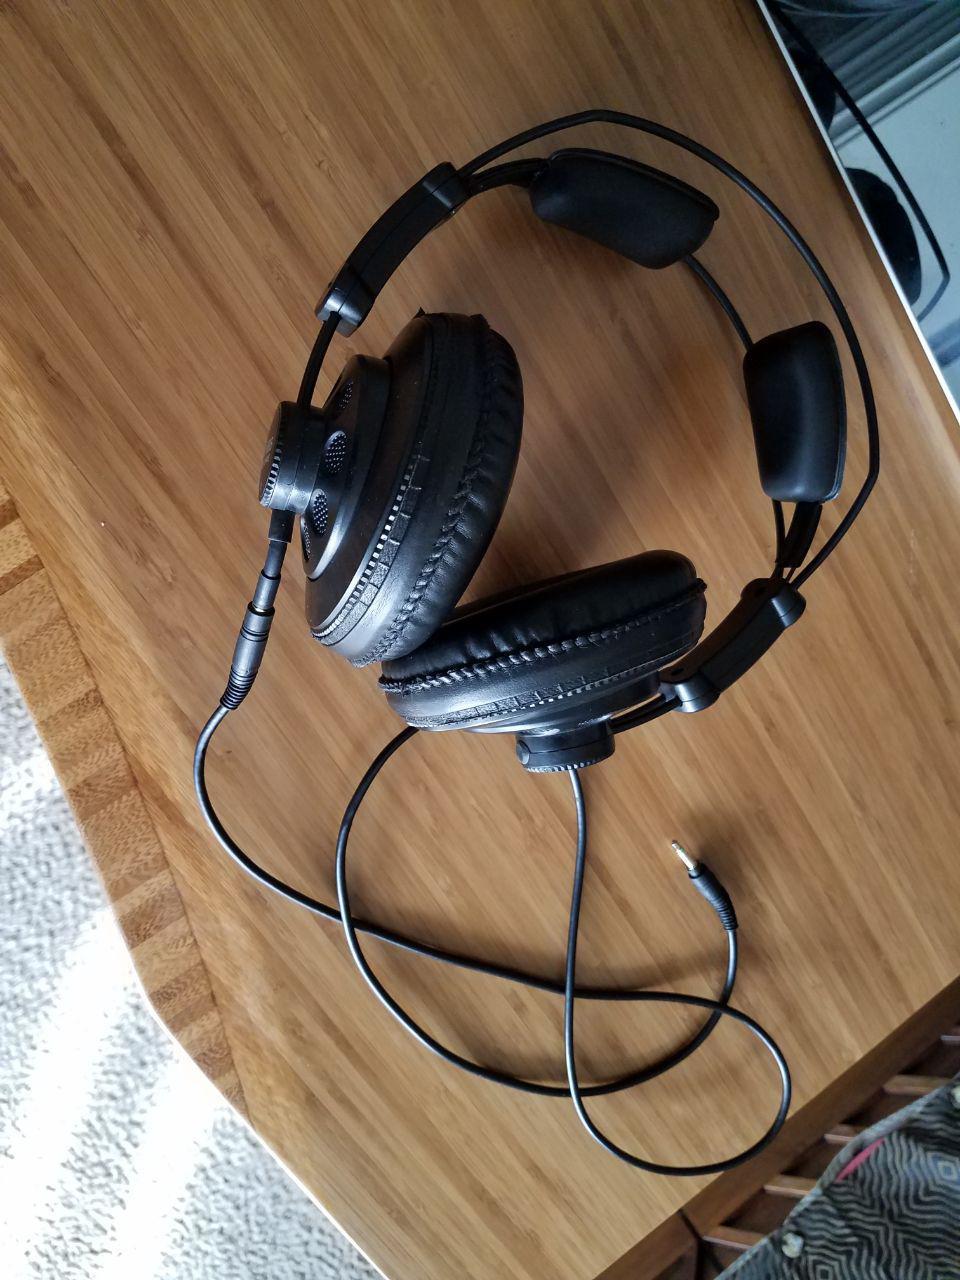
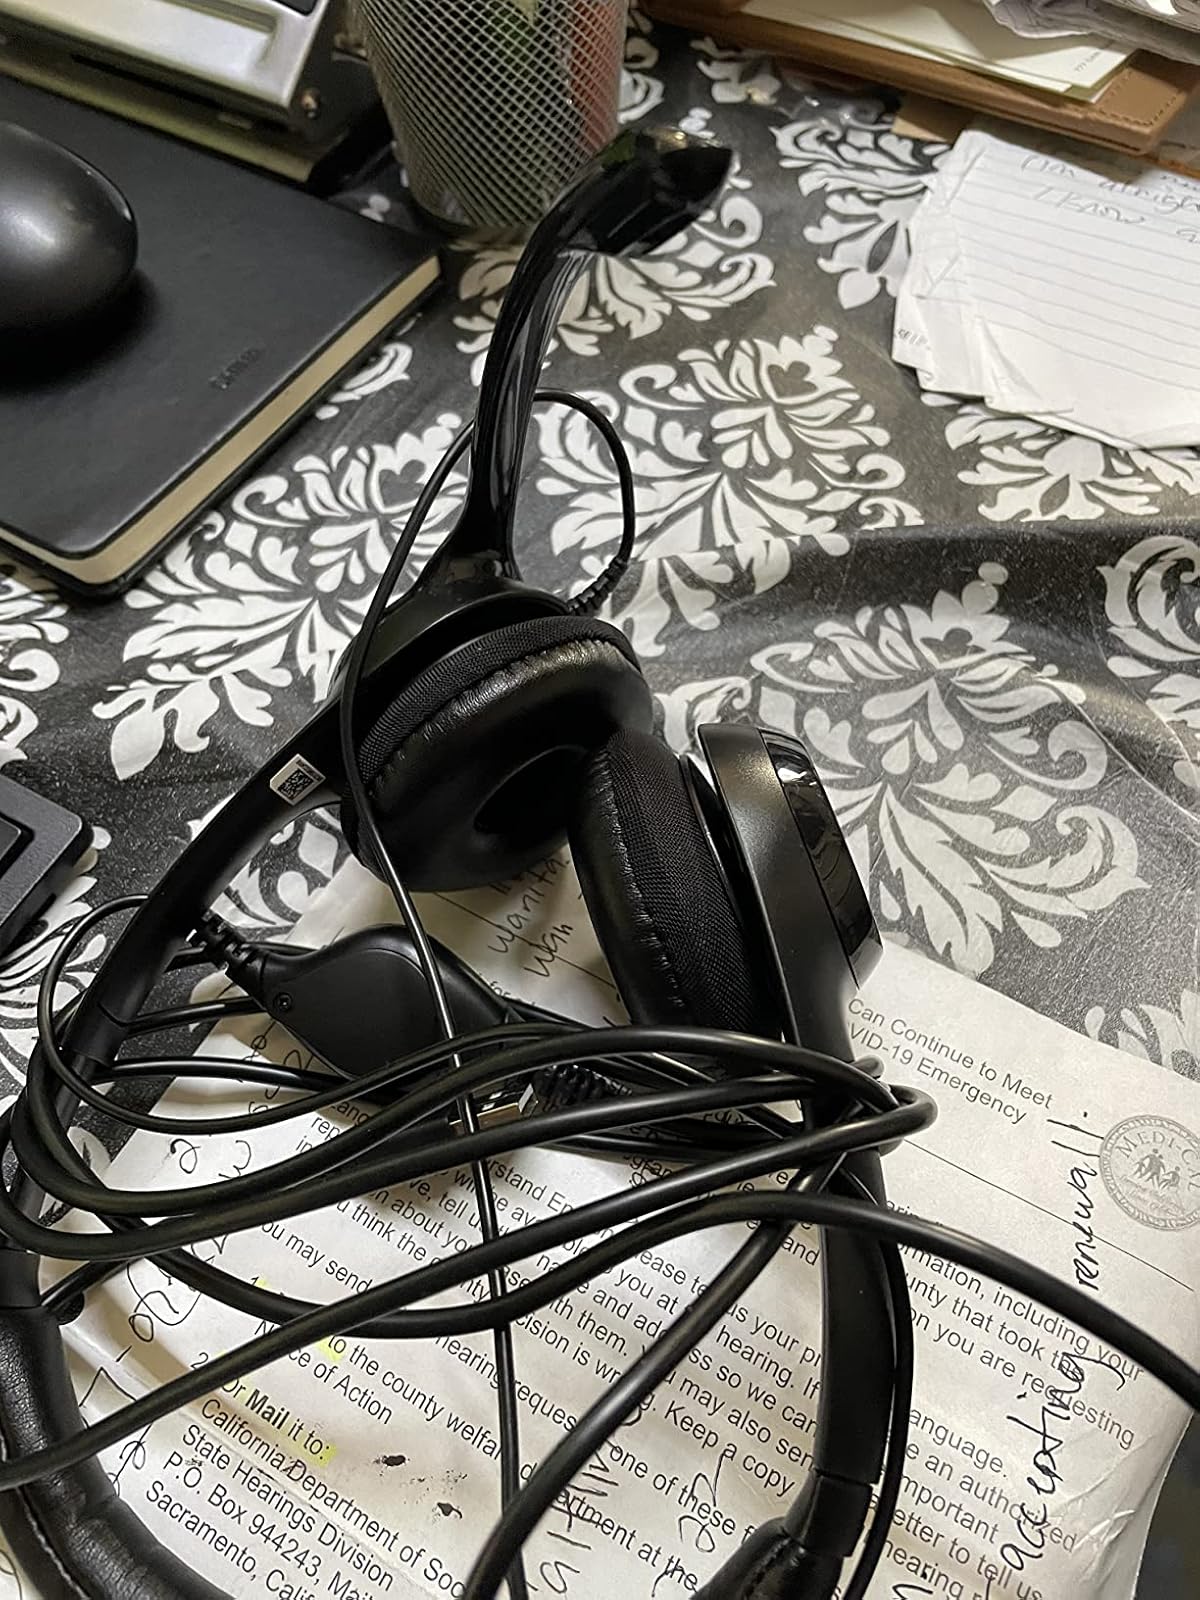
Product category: headphones
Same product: no